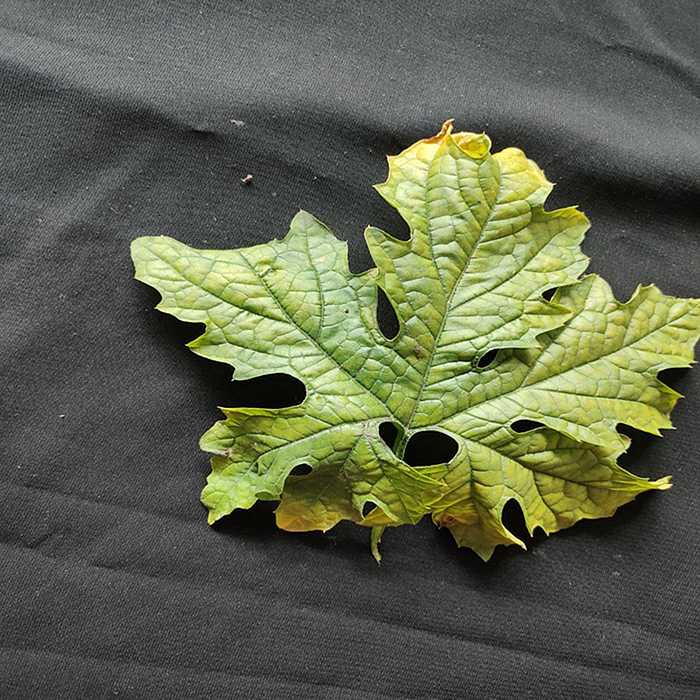
Plant: Bitter Gourd
Label: Mosaic virus